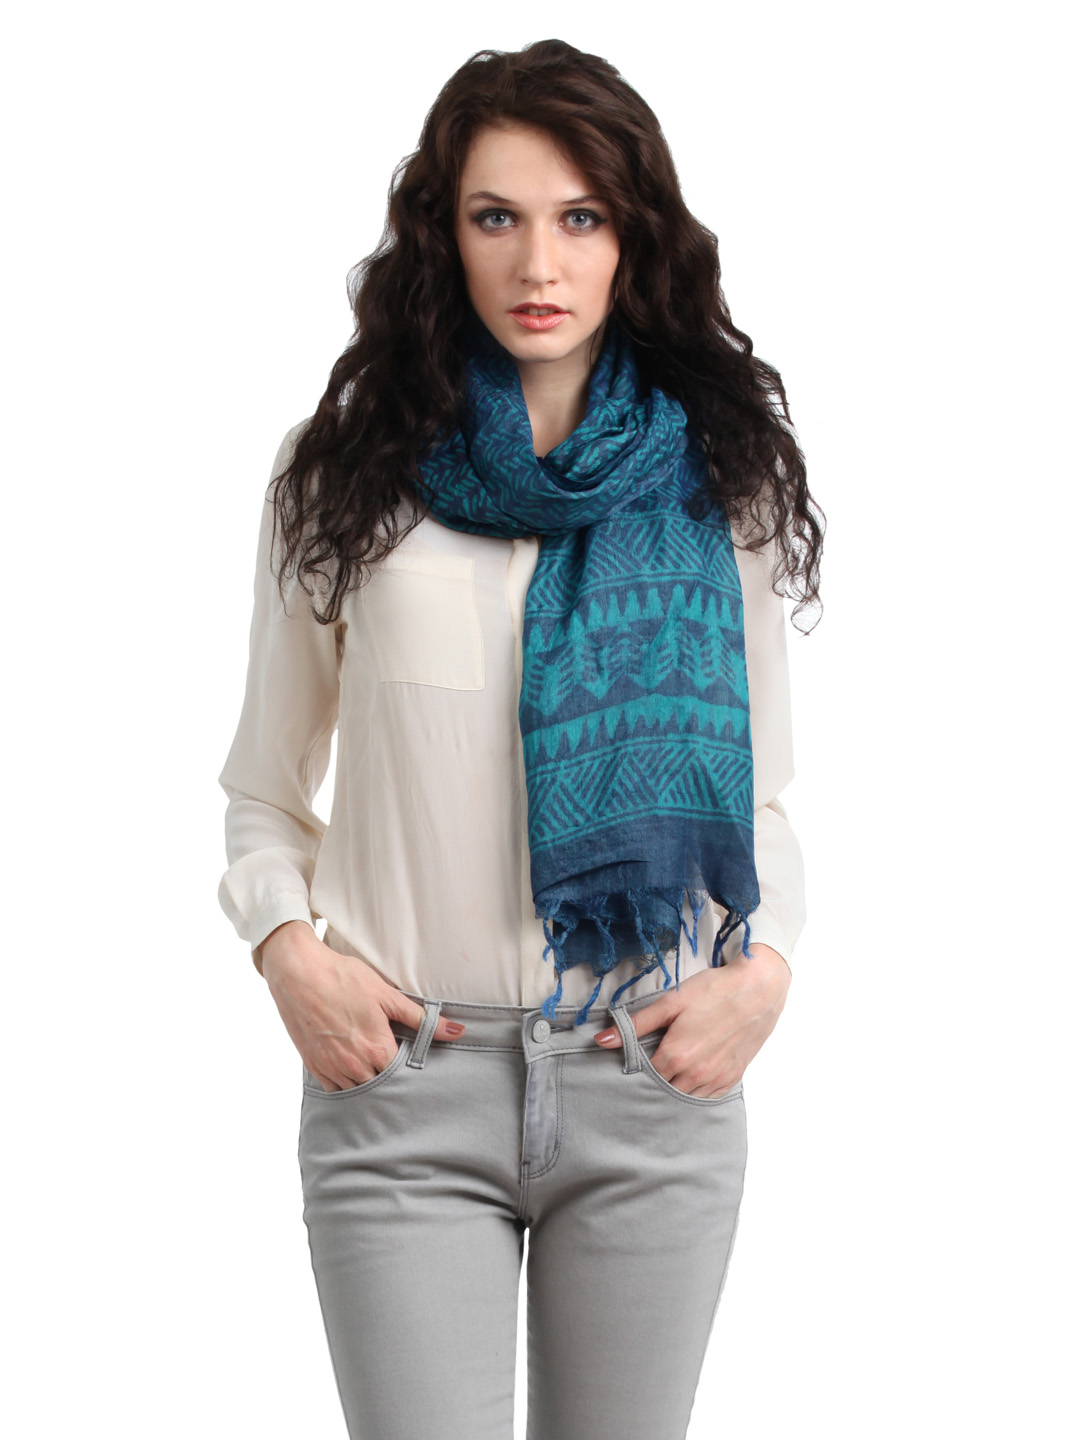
Fabindia Women Blue Stole
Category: Accessories / Stoles / Stoles
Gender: Women
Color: Blue
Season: Summer 2012
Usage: Casual